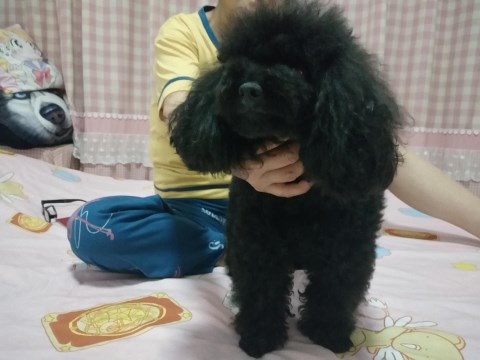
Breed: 2925-n000114-toy_poodle